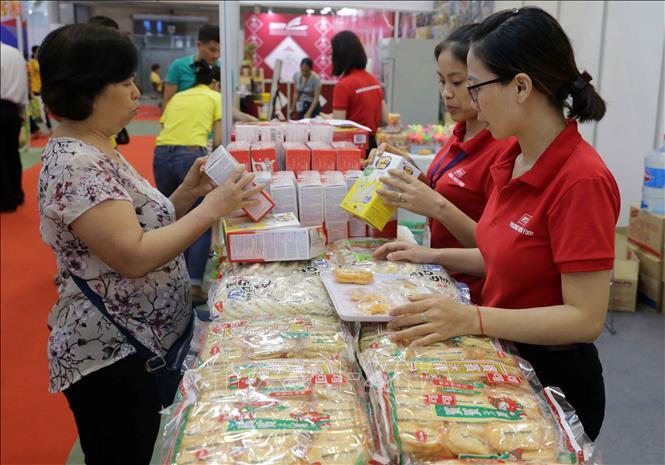
có hai người mặc đồng phục màu đỏ đang đứng đối diện với người phụ nữ lớn tuổi